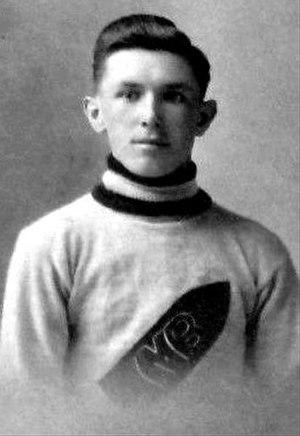
François-Xavier Boucher, surnommé Frank Boucher, est un joueur canadien professionnel de hockey sur glace.